Indie rock

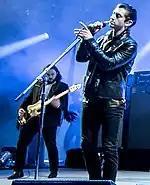
Arctic Monkeys are one of the most commercially successful bands to emerge out of the landfill indie movement.

"Spin" writer Charles Aaron described Pavement and Guided by Voices as "the two bands that came to exemplify indie rock in this period, and still define the term in many people's minds". Both bands made use of a Lo-fi production style which romanticised their D.I.Y. ethos. Pavement's 1992 album "Slanted and Enchanted", was one of the defining albums of the slacker rock subgenre. "Rolling Stone" called the album "the quintessential indie rock album", placing it on the magazine's list of the 500 greatest albums of all time.